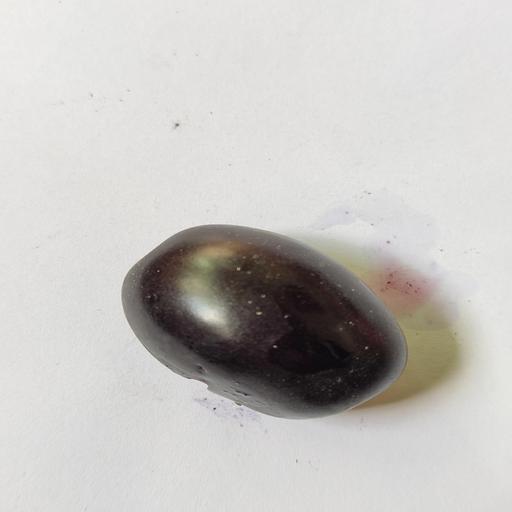
Crop type: Berry